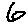
Label: 6